Adi Barkan

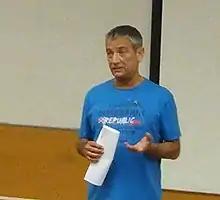
Barkan in 2015

Adi Barkan is an Israeli model agent and activist who has campaigned for legislation banning the use of anorexic models. Barkan started his career as a fashion photographer.